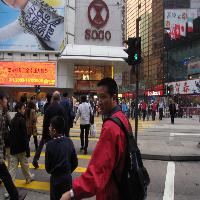
Weather: cloudy or overcast